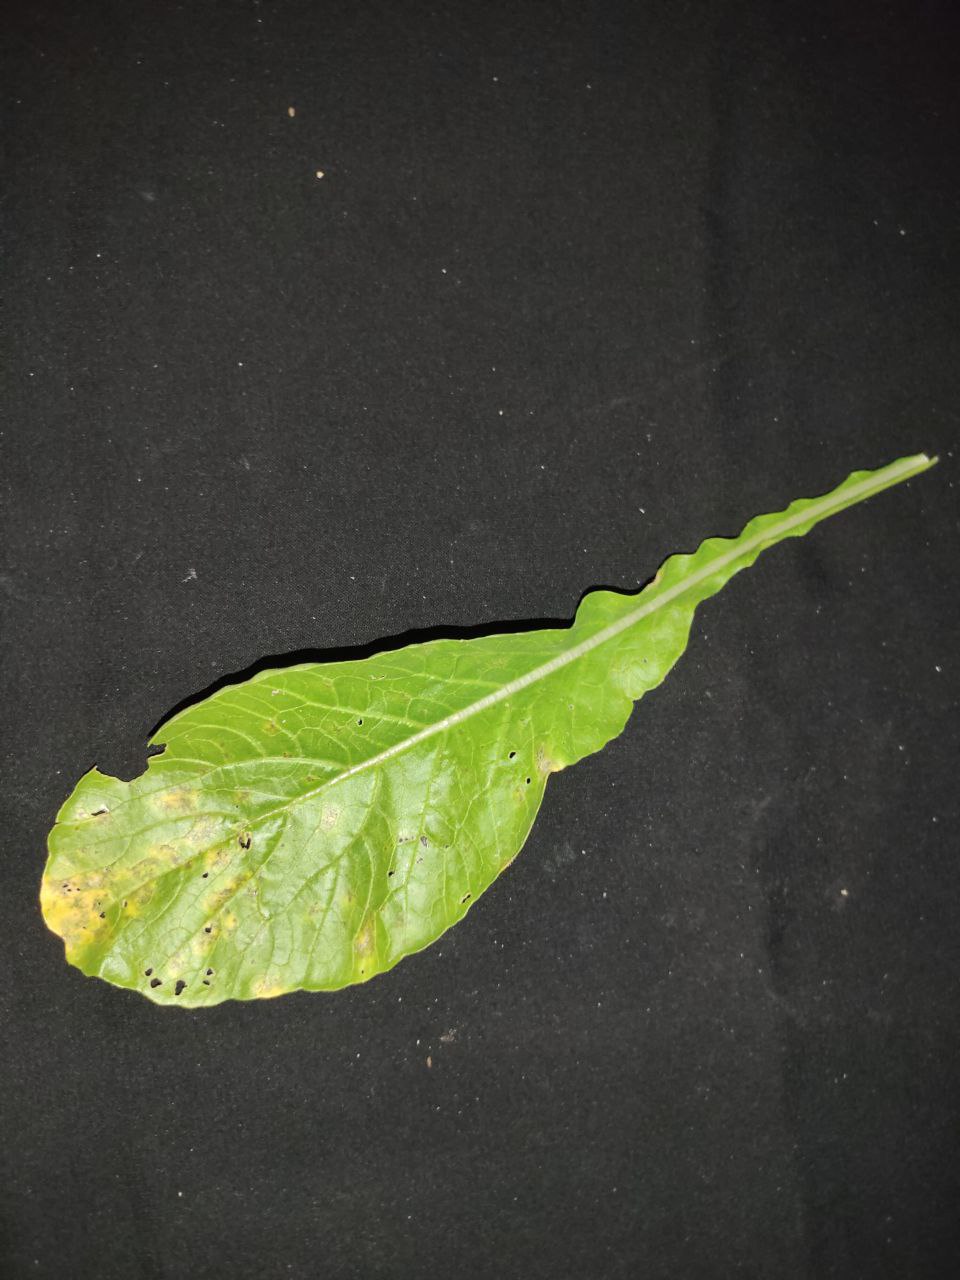
Label: Downey mildew